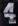
Number: 4